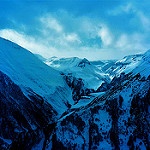
Label: mountain